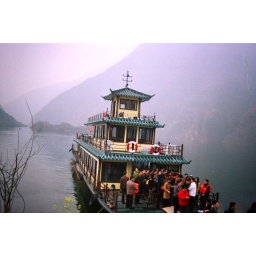
This is the boat that took us around the 3 Gorges river trip.